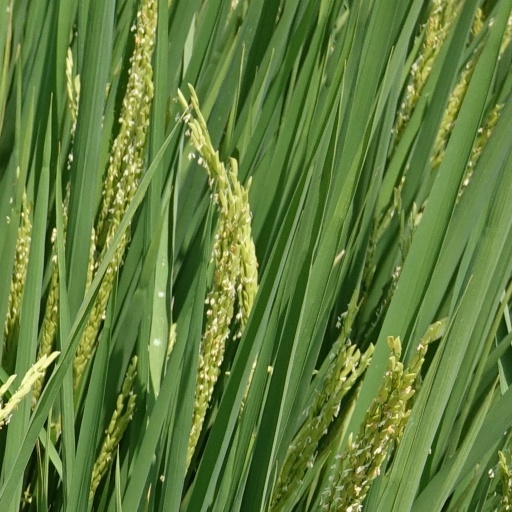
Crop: rice